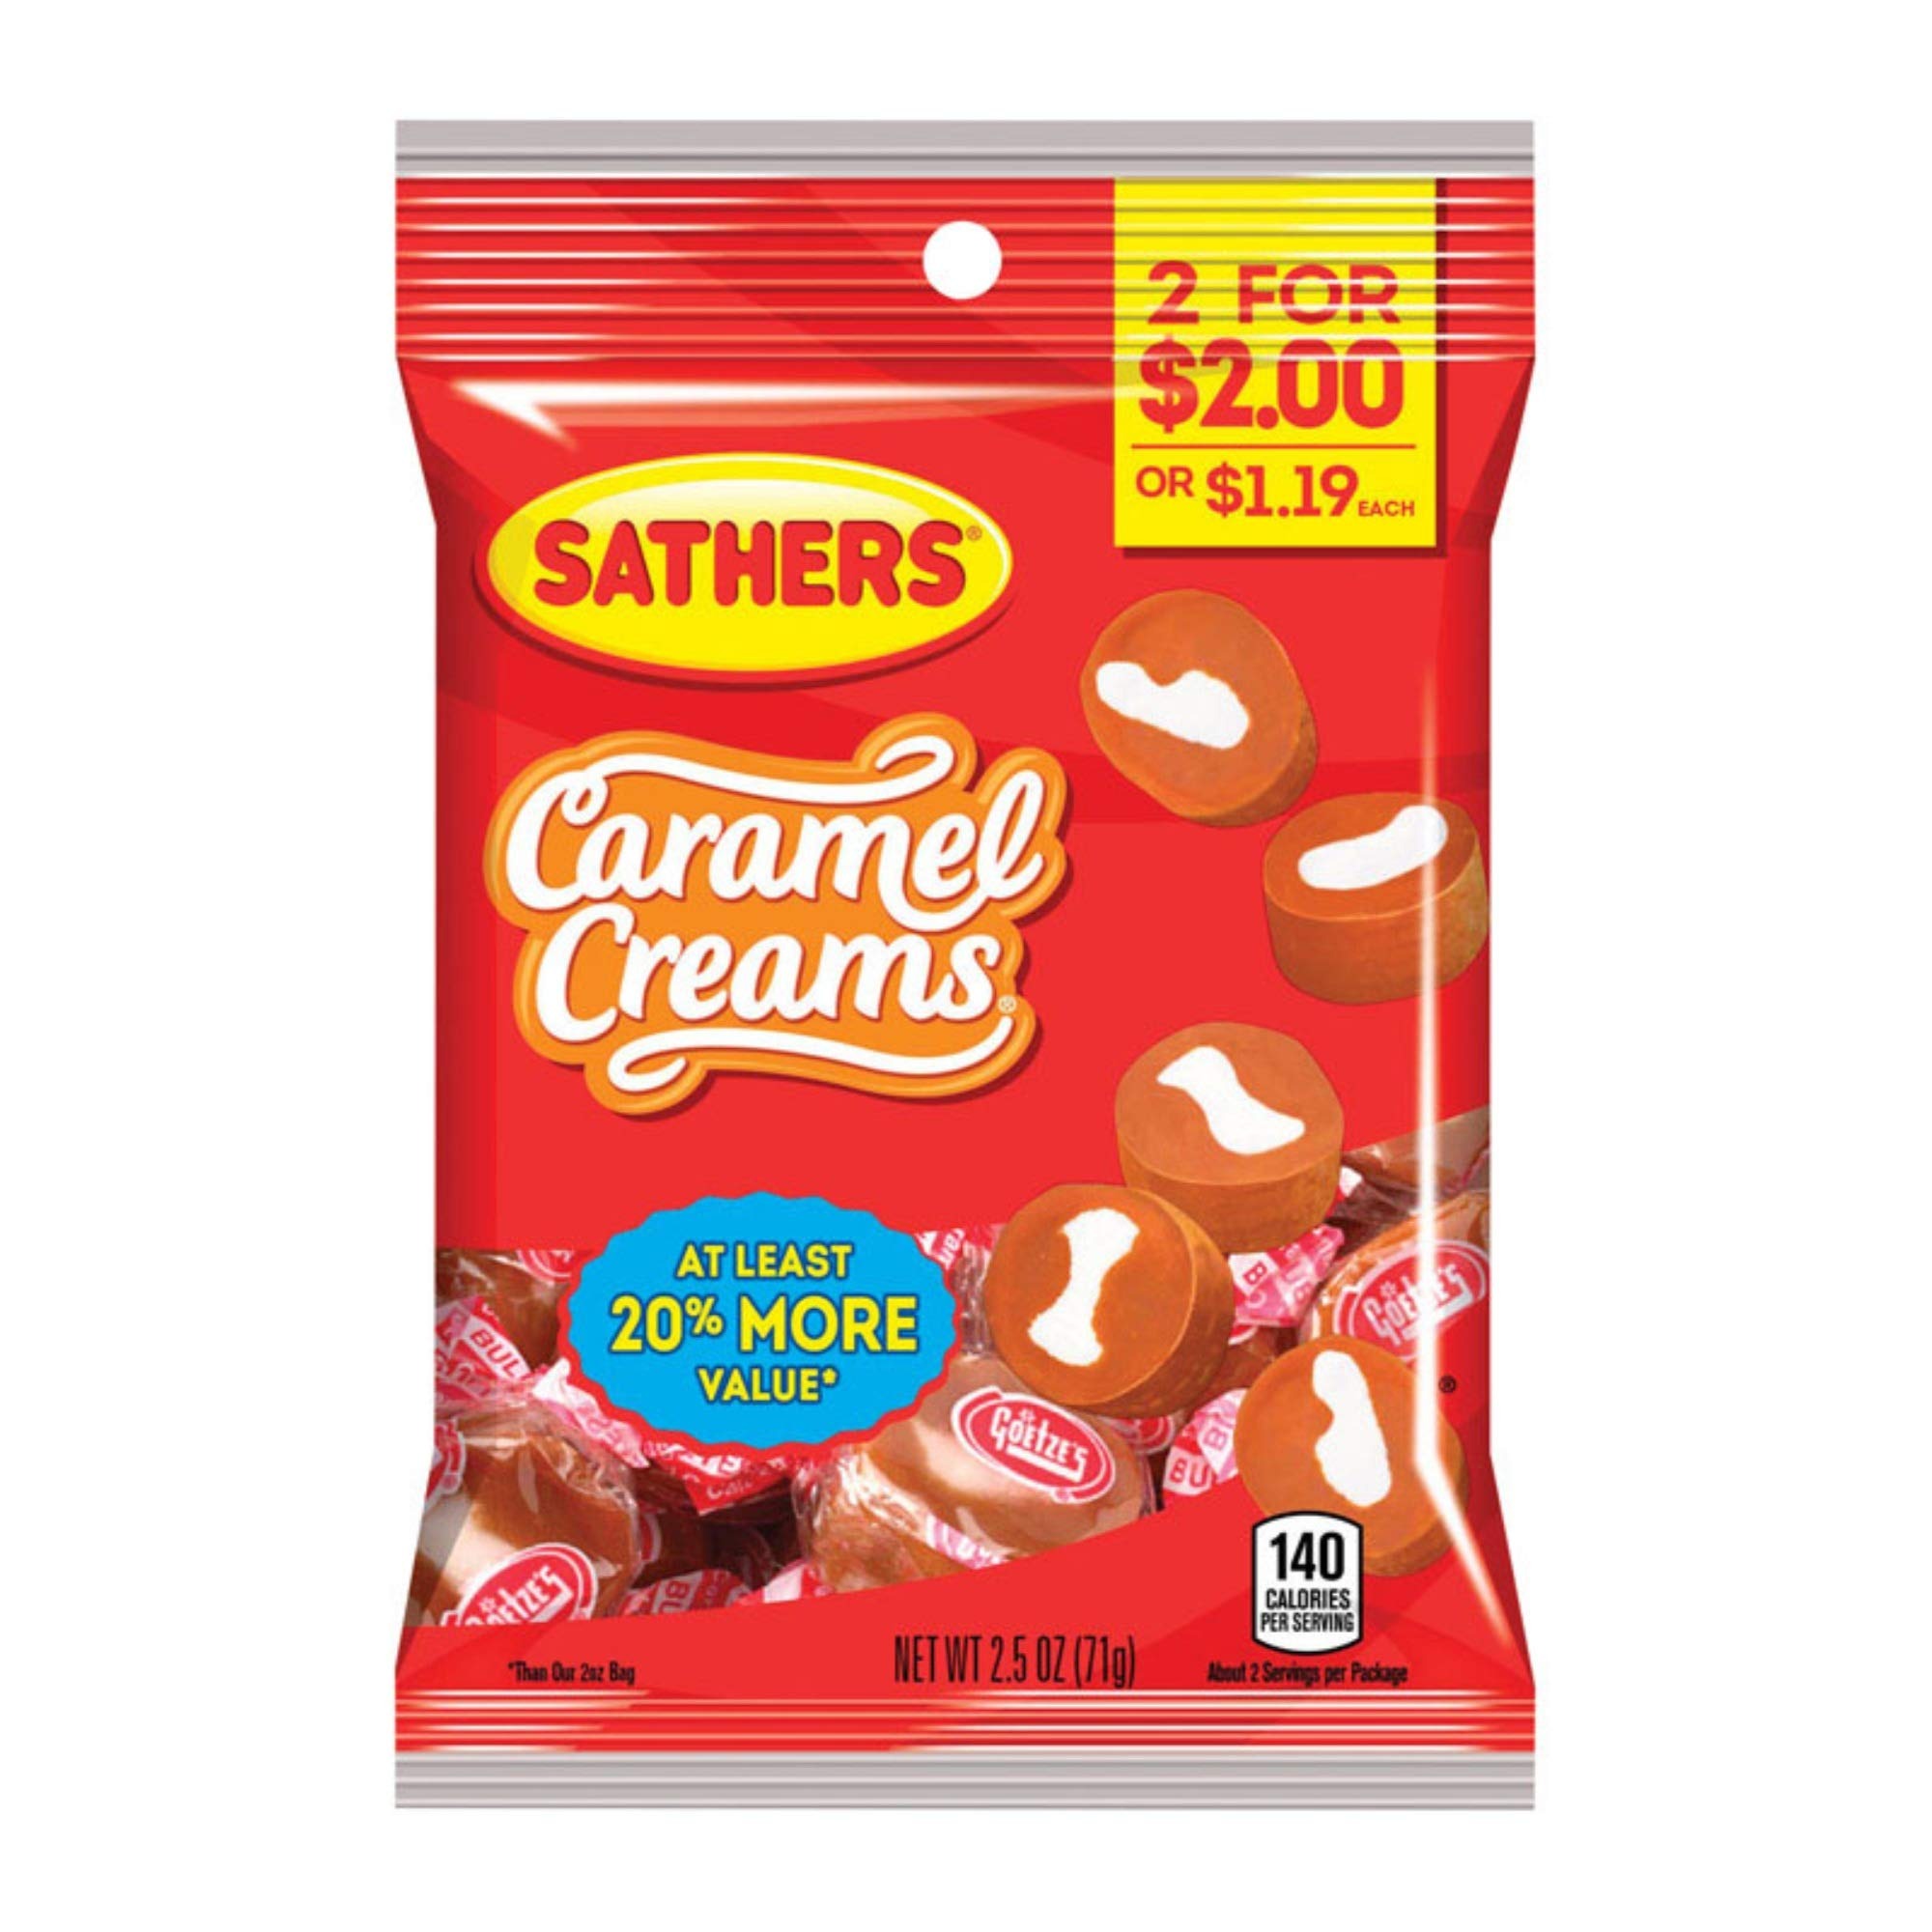
Item Name: CARAMEL CREAMS 2.5OZ
Product Description: 693605 CANDY CARAMEL CREME 2.5
Value: 1.0
Unit: Count

Price: 5.95